Food dehydrator

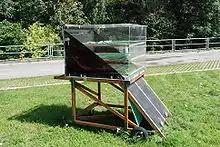
A solar food dehydrator

Solar food drying involves using a solar dryer designed and built specifically for this purpose. Solar drying is distinctly different from open-air "sun drying," a simple technique used for thousands of years. A good solar food dryer may dry food much faster than some air dryers. Some solar driers can achieve higher food drying temperatures than some air driers. However, direct sun drying can chemically alter some foods, making them less appetizing.